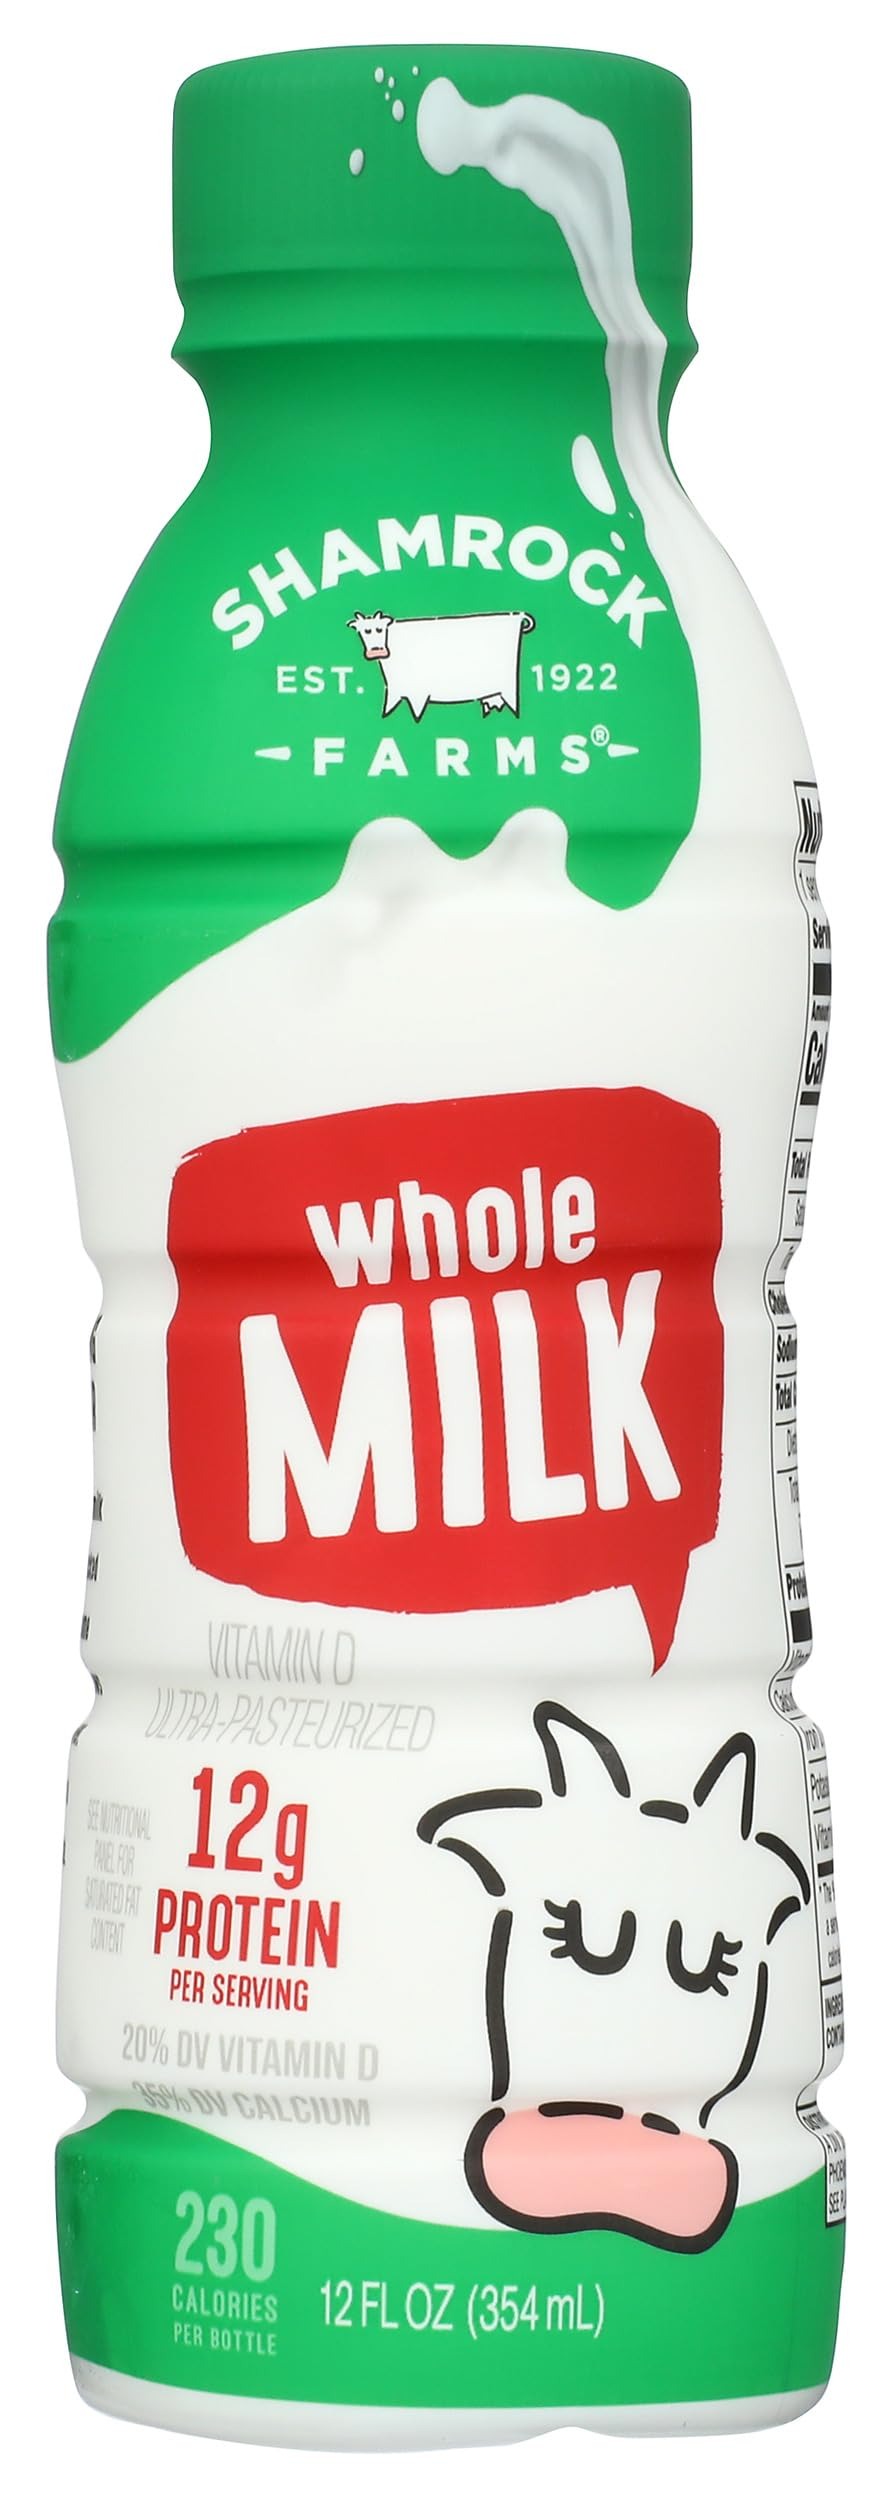
Item Name: SHAMROCK DAIRY Whole Milk, 12 FZ
Bullet Point: Grocery Dairy
Product Description: Shamrock farms on-the-go mmmmilk vitamin d milk is fortified with vitamins and provides 45% of the daily recommended value of calcium, supporting healthy bones. This 12 fl oz bottle has just 240 calories with 13 gram of protein, making this a great post-workout beverage. Ideal for your active lifestyle, this on-the-go milk offers a fair amount of iron and vitamin c and a good amount of vitamin d and vitamin a.
Value: 12.0
Unit: Fl Oz

Price: 1.69